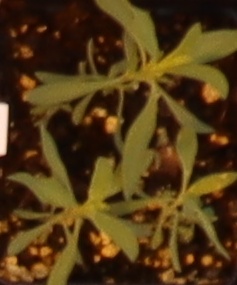
Label: Kochia